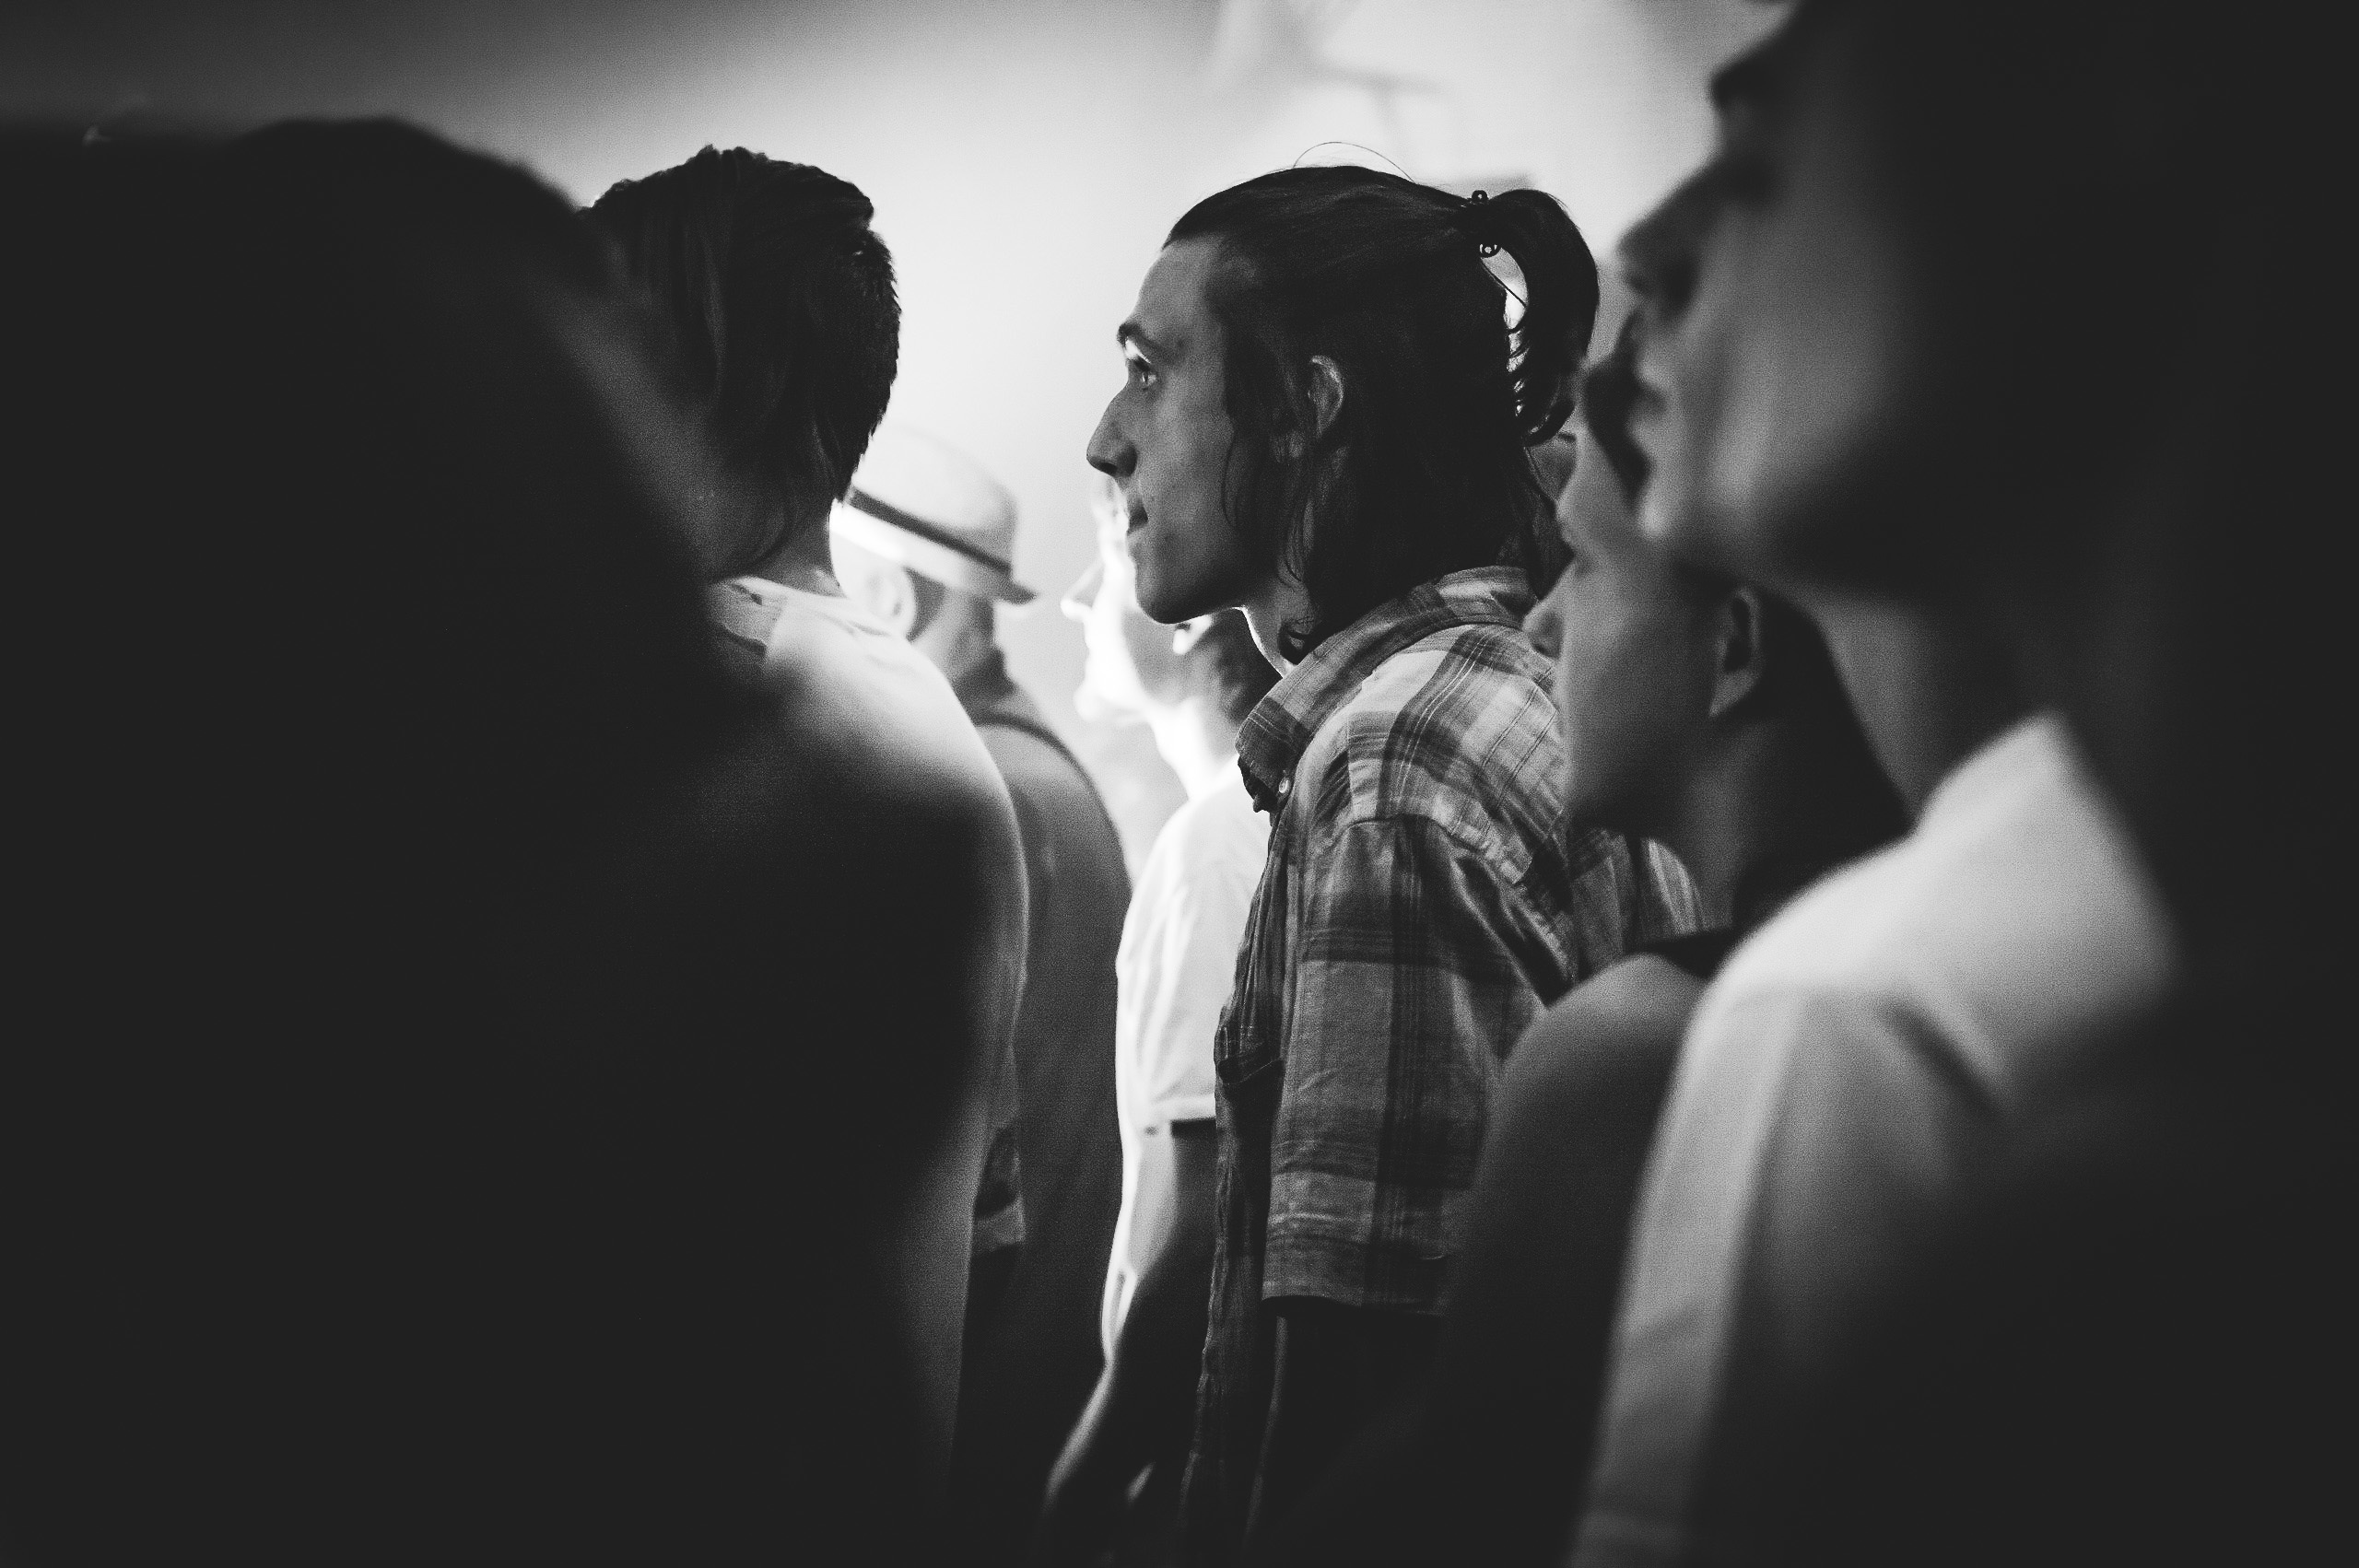
black and white, white, photography, romance, darkness, black, monochrome, photograph, emotion, interaction, monochrome photography, film noir